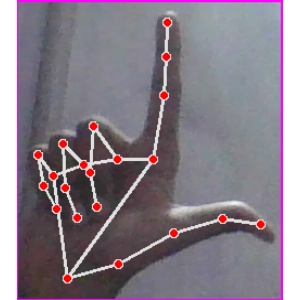
अक्षर: ल